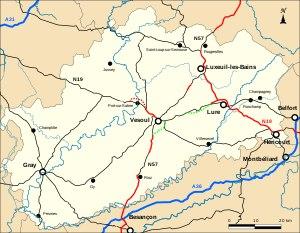
Le tourisme dans la Haute-Saône est principalement axé sur une activité verte et nature en campagne. La Haute-Saône est un des derniers départements quant à la fréquentation, classée 91ᵉ sur 95. Ce chiffre s'explique par l'absence de tourisme de masse. Le cyclotourisme, la randonnée pédestre et le tourisme fluvial sont les principales activités touristiques. Ces activités d'itinérance permettent de découvrir un paysage rurale parsemé de monument divers : châteaux, édifices religieux, lavoirs, fermes avec charri et chalot ; les croix et calvaires ou encore vestiges du passé minier et industriel du département. Par ailleurs, seize bourgs et villages font partie du réseau des « Cités de Caractère de Bourgogne-Franche-Comté ».